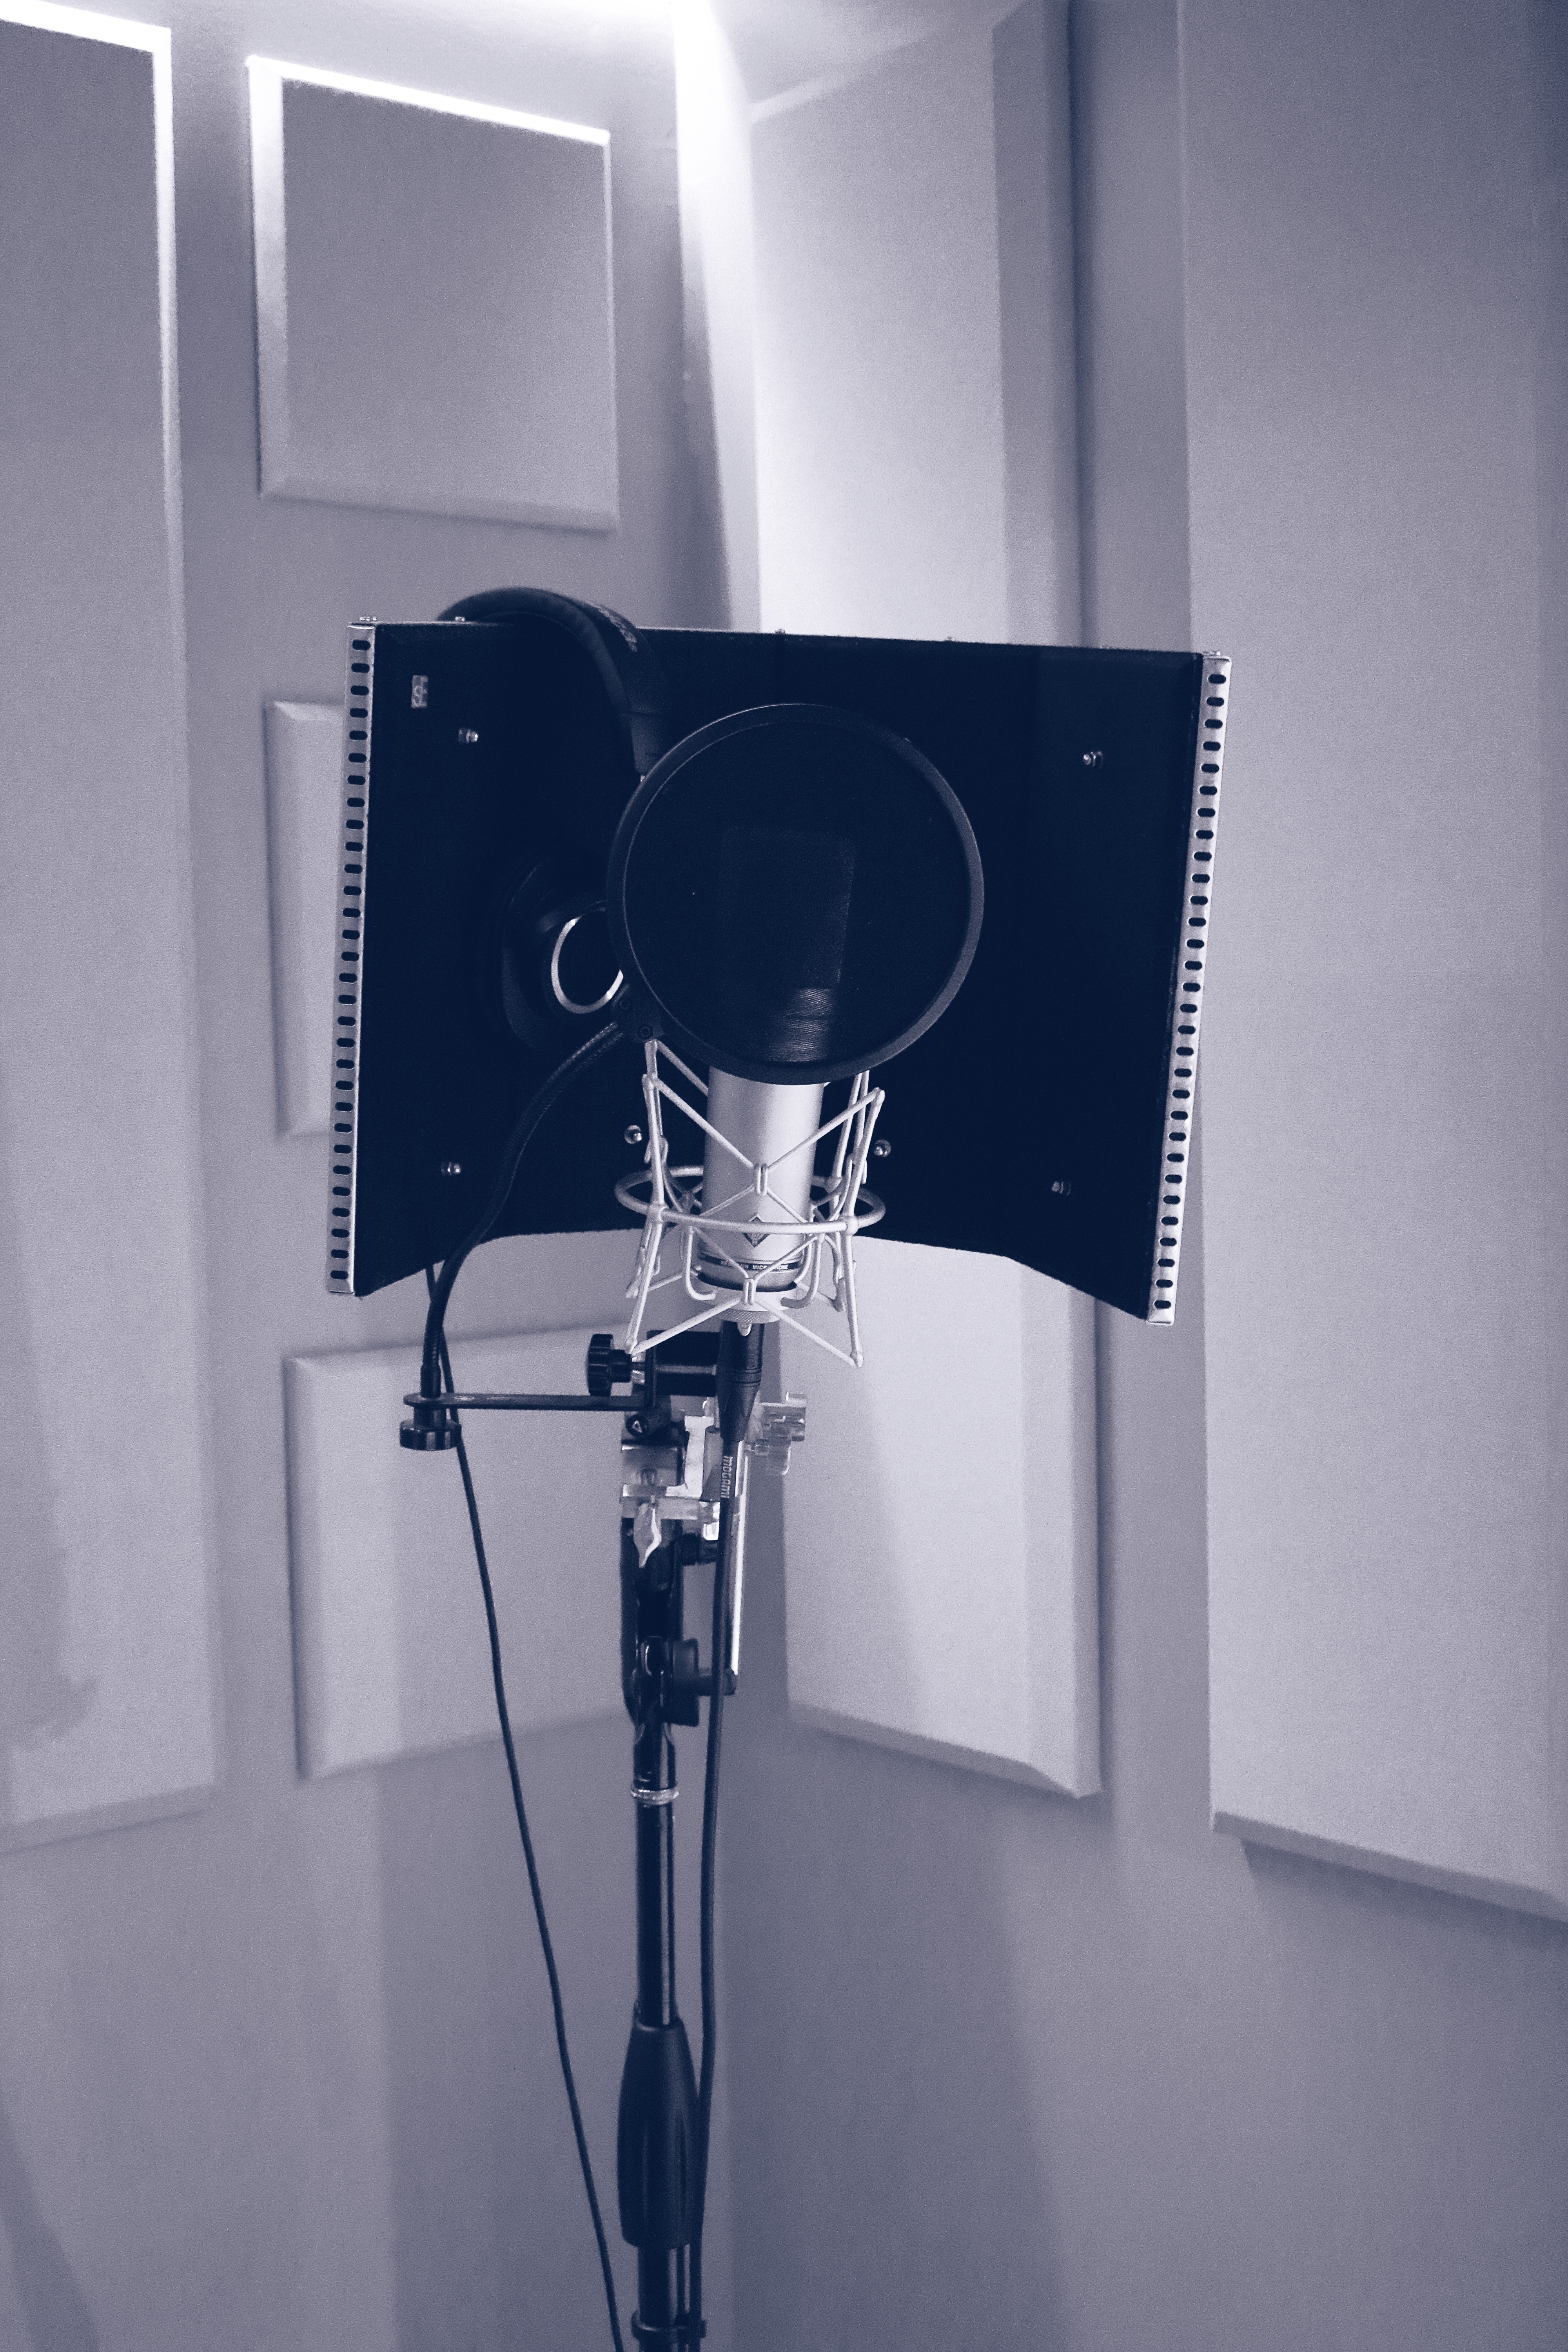
computer, mac, record, music, light, technology, white, play, glass, headphone, equipment, instrument, microphone, mic, recording studio, studio, blue, professional, playing, musician, speaker, lamp, furniture, room, lighting, amplifier, dj, electronic, stereo, product, tap, recording, design, audio, equalizer, musical, singing, mixer, digital, media, light fixture, sound, control, mix, mixing, console, pc, song, shape, entertainment, panel, voice, music studio, acoustics, phonogram